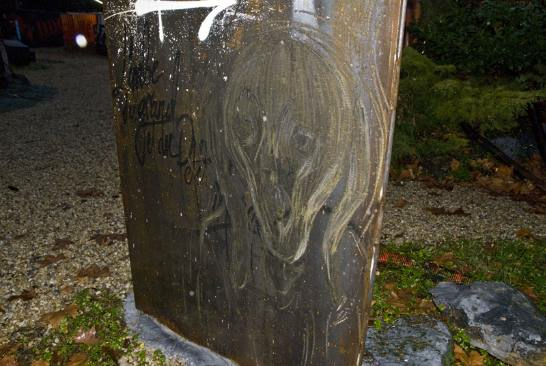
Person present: No